Kubiki Tunnel

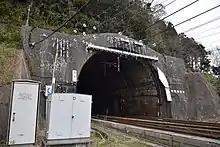
Kubiki Tunnel in 2019

is a tunnel on JR-West Hokuriku Main Line in Japan that runs between Oazanou, Itoigawa city, Niigata prefecture and Tsuboyama, Nadachi ward, Joetsu city, Niigata prefecture with approximate length of 11.353 km. It was completed and opened in 1969, and officially inscribed by Reisuke Ishida, the president of the Japanese National Railways.